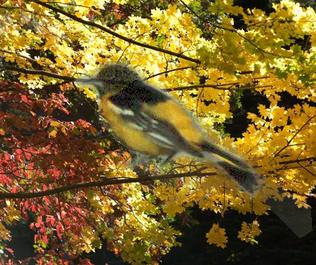
Bird species: Scott_Oriole
Bird type: landbird
Background: land